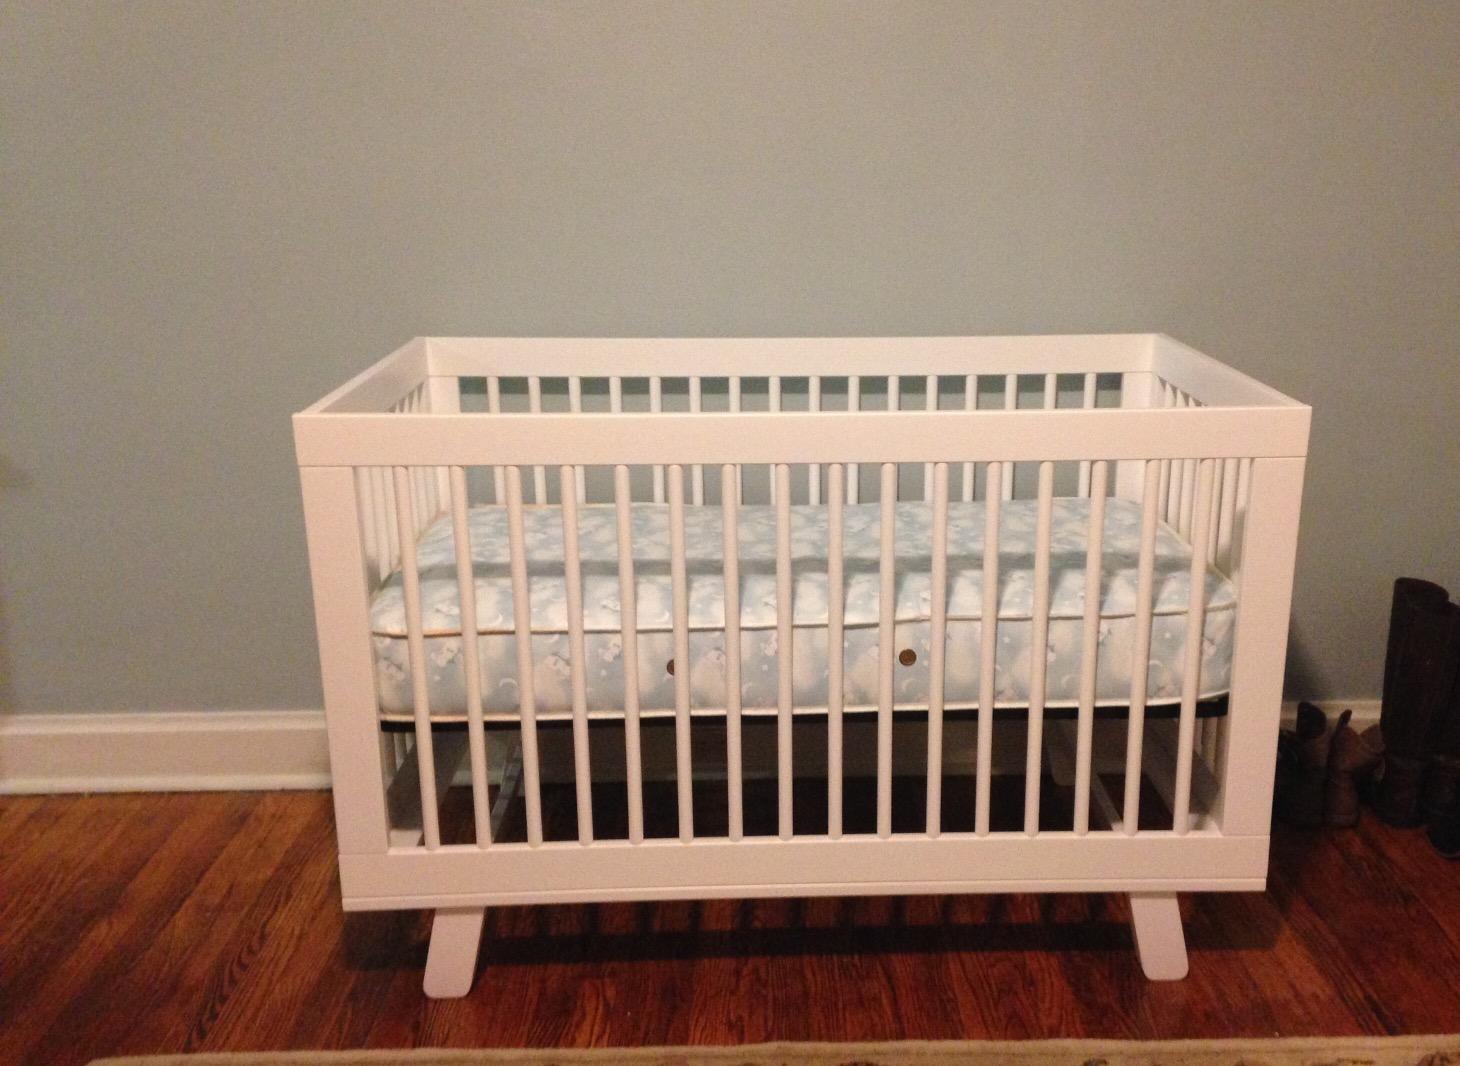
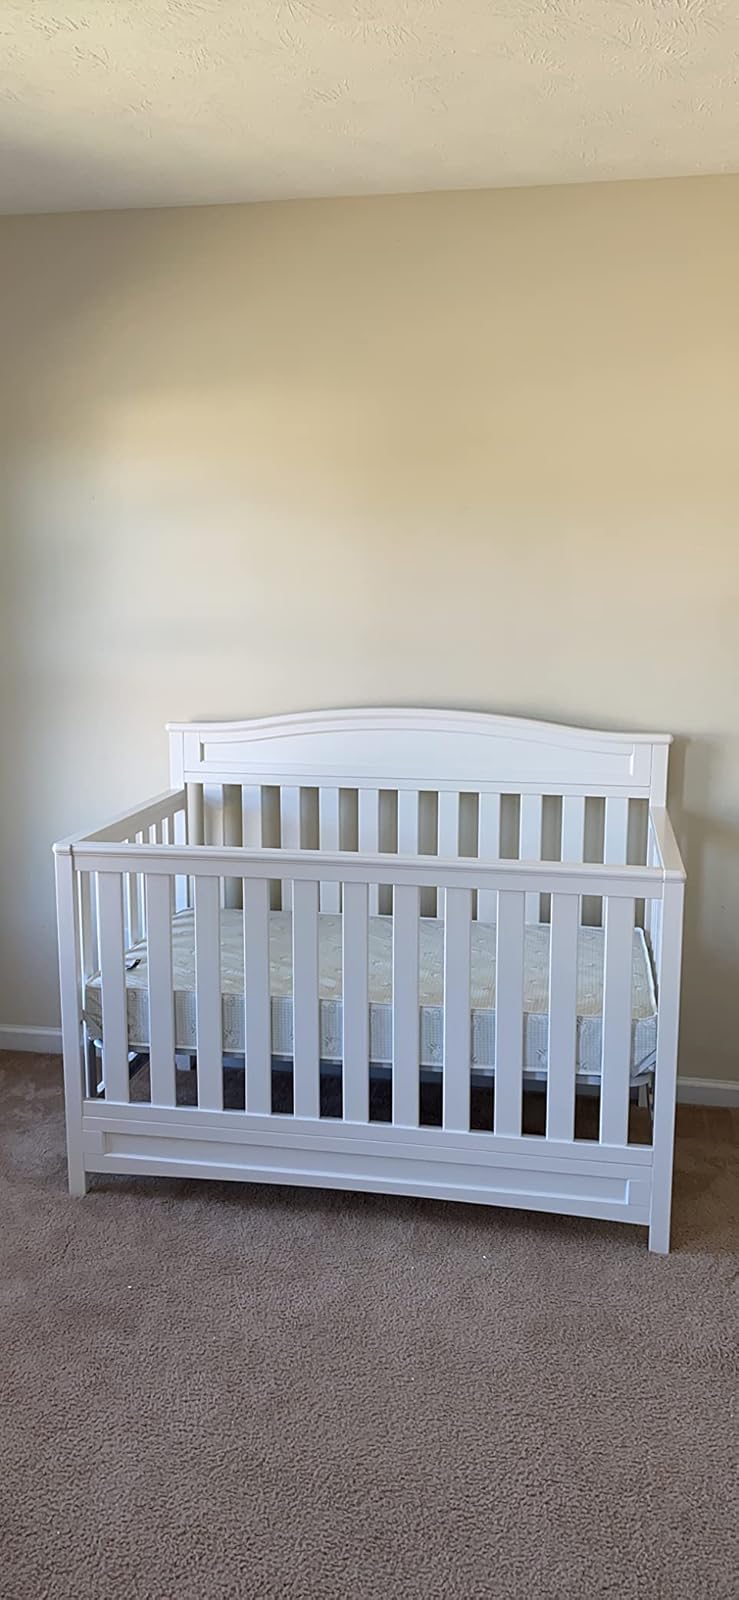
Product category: products_crib
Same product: no